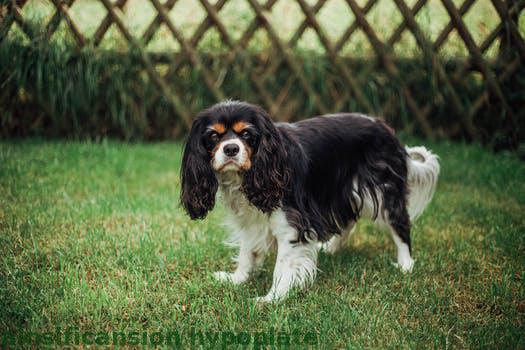
Label: Watermark